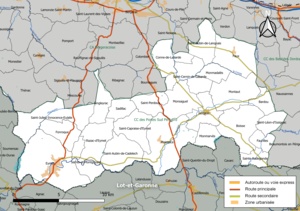
Carte géographique de la Communauté de communes des Portes Sud Périgord , département de la Dordogne, France. Composition au 1er janvier 2019.
La communauté de communes des Portes Sud Périgord est une structure intercommunale française située dans le département de la Dordogne, en région Nouvelle-Aquitaine. Elle prend effet le 1ᵉʳ janvier 2014.
La communauté de communes des Portes Sud Périgord est une structure intercommunale française située dans le département de la Dordogne, en région Nouvelle-Aquitaine. Elle prend effet le 1ᵉʳ janvier 2014.